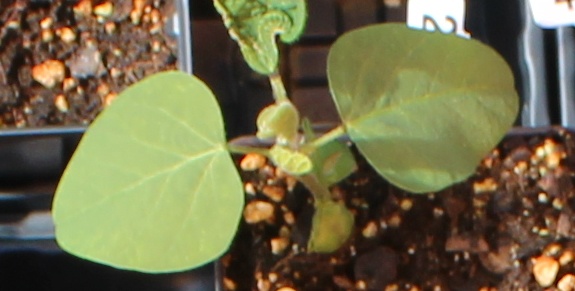
Label: Soybean